Maroua

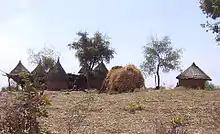
Matakam dwellings near Maroua, Far North Region, Cameroon

The Maroua Declaration, a maritime boundary agreement between Nigeria and Cameroon, was signed in Maroua on 1 June 1975.